Garrus Vakarian

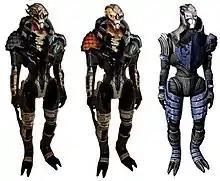
Concept art for Garrus in "Mass Effect 2", featuring other suggested designs which show differing levels of damage sustained in his fight with the mercenaries of Omega.

Mac Walters, one of the lead writers for "Mass Effect 2" and "3", acted as a senior writer for the first game, focusing on Garrus as well as Wrex. Walters also wrote for Garrus in the second game, but handed the character to John Dombrow for "Mass Effect 3".